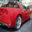
Label: automobile